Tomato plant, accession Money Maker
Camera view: tilt-top (135 deg); turntable rotation: 0 degrees
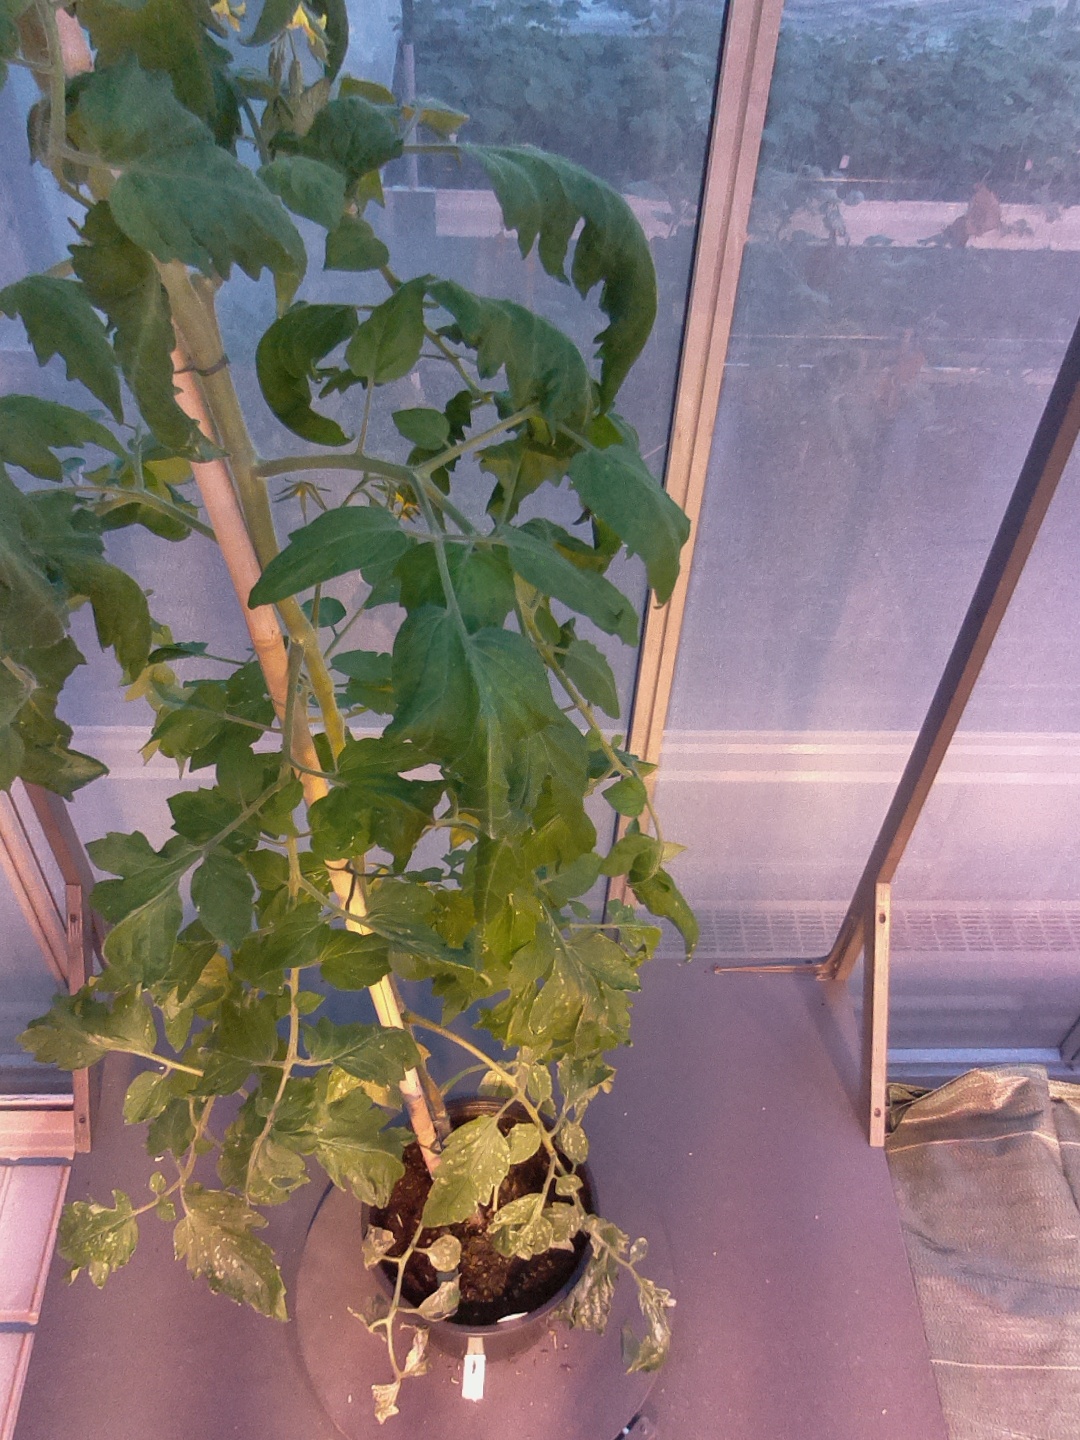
BBCH growth stage 68: Full flowering, 80%-90% of flowers open, more petals falling